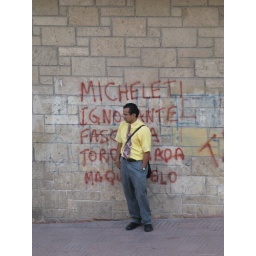
waiting for the bus but standing in front of the perfect backdrop .... i couldn't resist a quick snap.